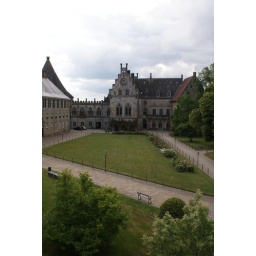
This is a view of the castle from the top of the catwalk around the outer wall of the castle.